Edward Riou

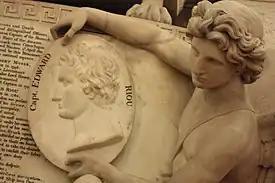
The monument to Edward Riou in St Paul's Cathedral (detail)

Riou returned to Britain and was met with popular acclaim for his feat. Acquitted of any blame for the loss of his ship, he was promoted to master and commander on 21 September 1790, and advanced to post-captain on 4 June 1791. These promotions were for rank only, and he did not receive a command until after the outbreak of the French Revolutionary Wars. Appointed to command the sixth-rate in June 1793, he served in the West Indies with Sir John Jervis and was active in the operations against Guadeloupe and Martinique in 1794. He was moved to the 40-gun in November 1794, capturing a number of small French vessels before ill-health forced him to be invalided home. In the meantime, he was appointed to the yacht HMS "Princess Augusta", but his health improved and he was able to return to active service in June 1799 with an appointment to command the 38-gun . He was active against French privateers, before being assigned to Sir Hyde Parker's expedition to the Baltic in 1801 to compel the Danes to abandon the League of Armed Neutrality.